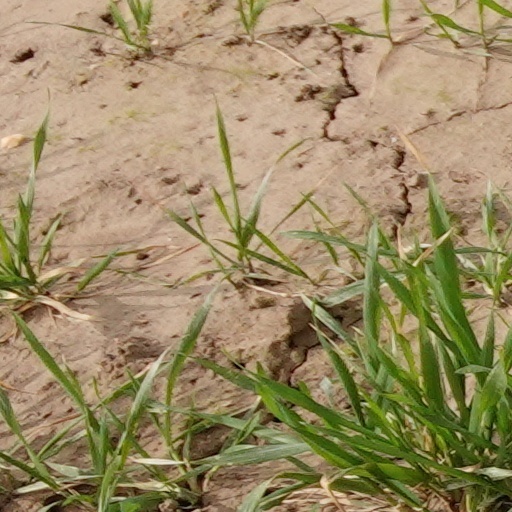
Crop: wheat